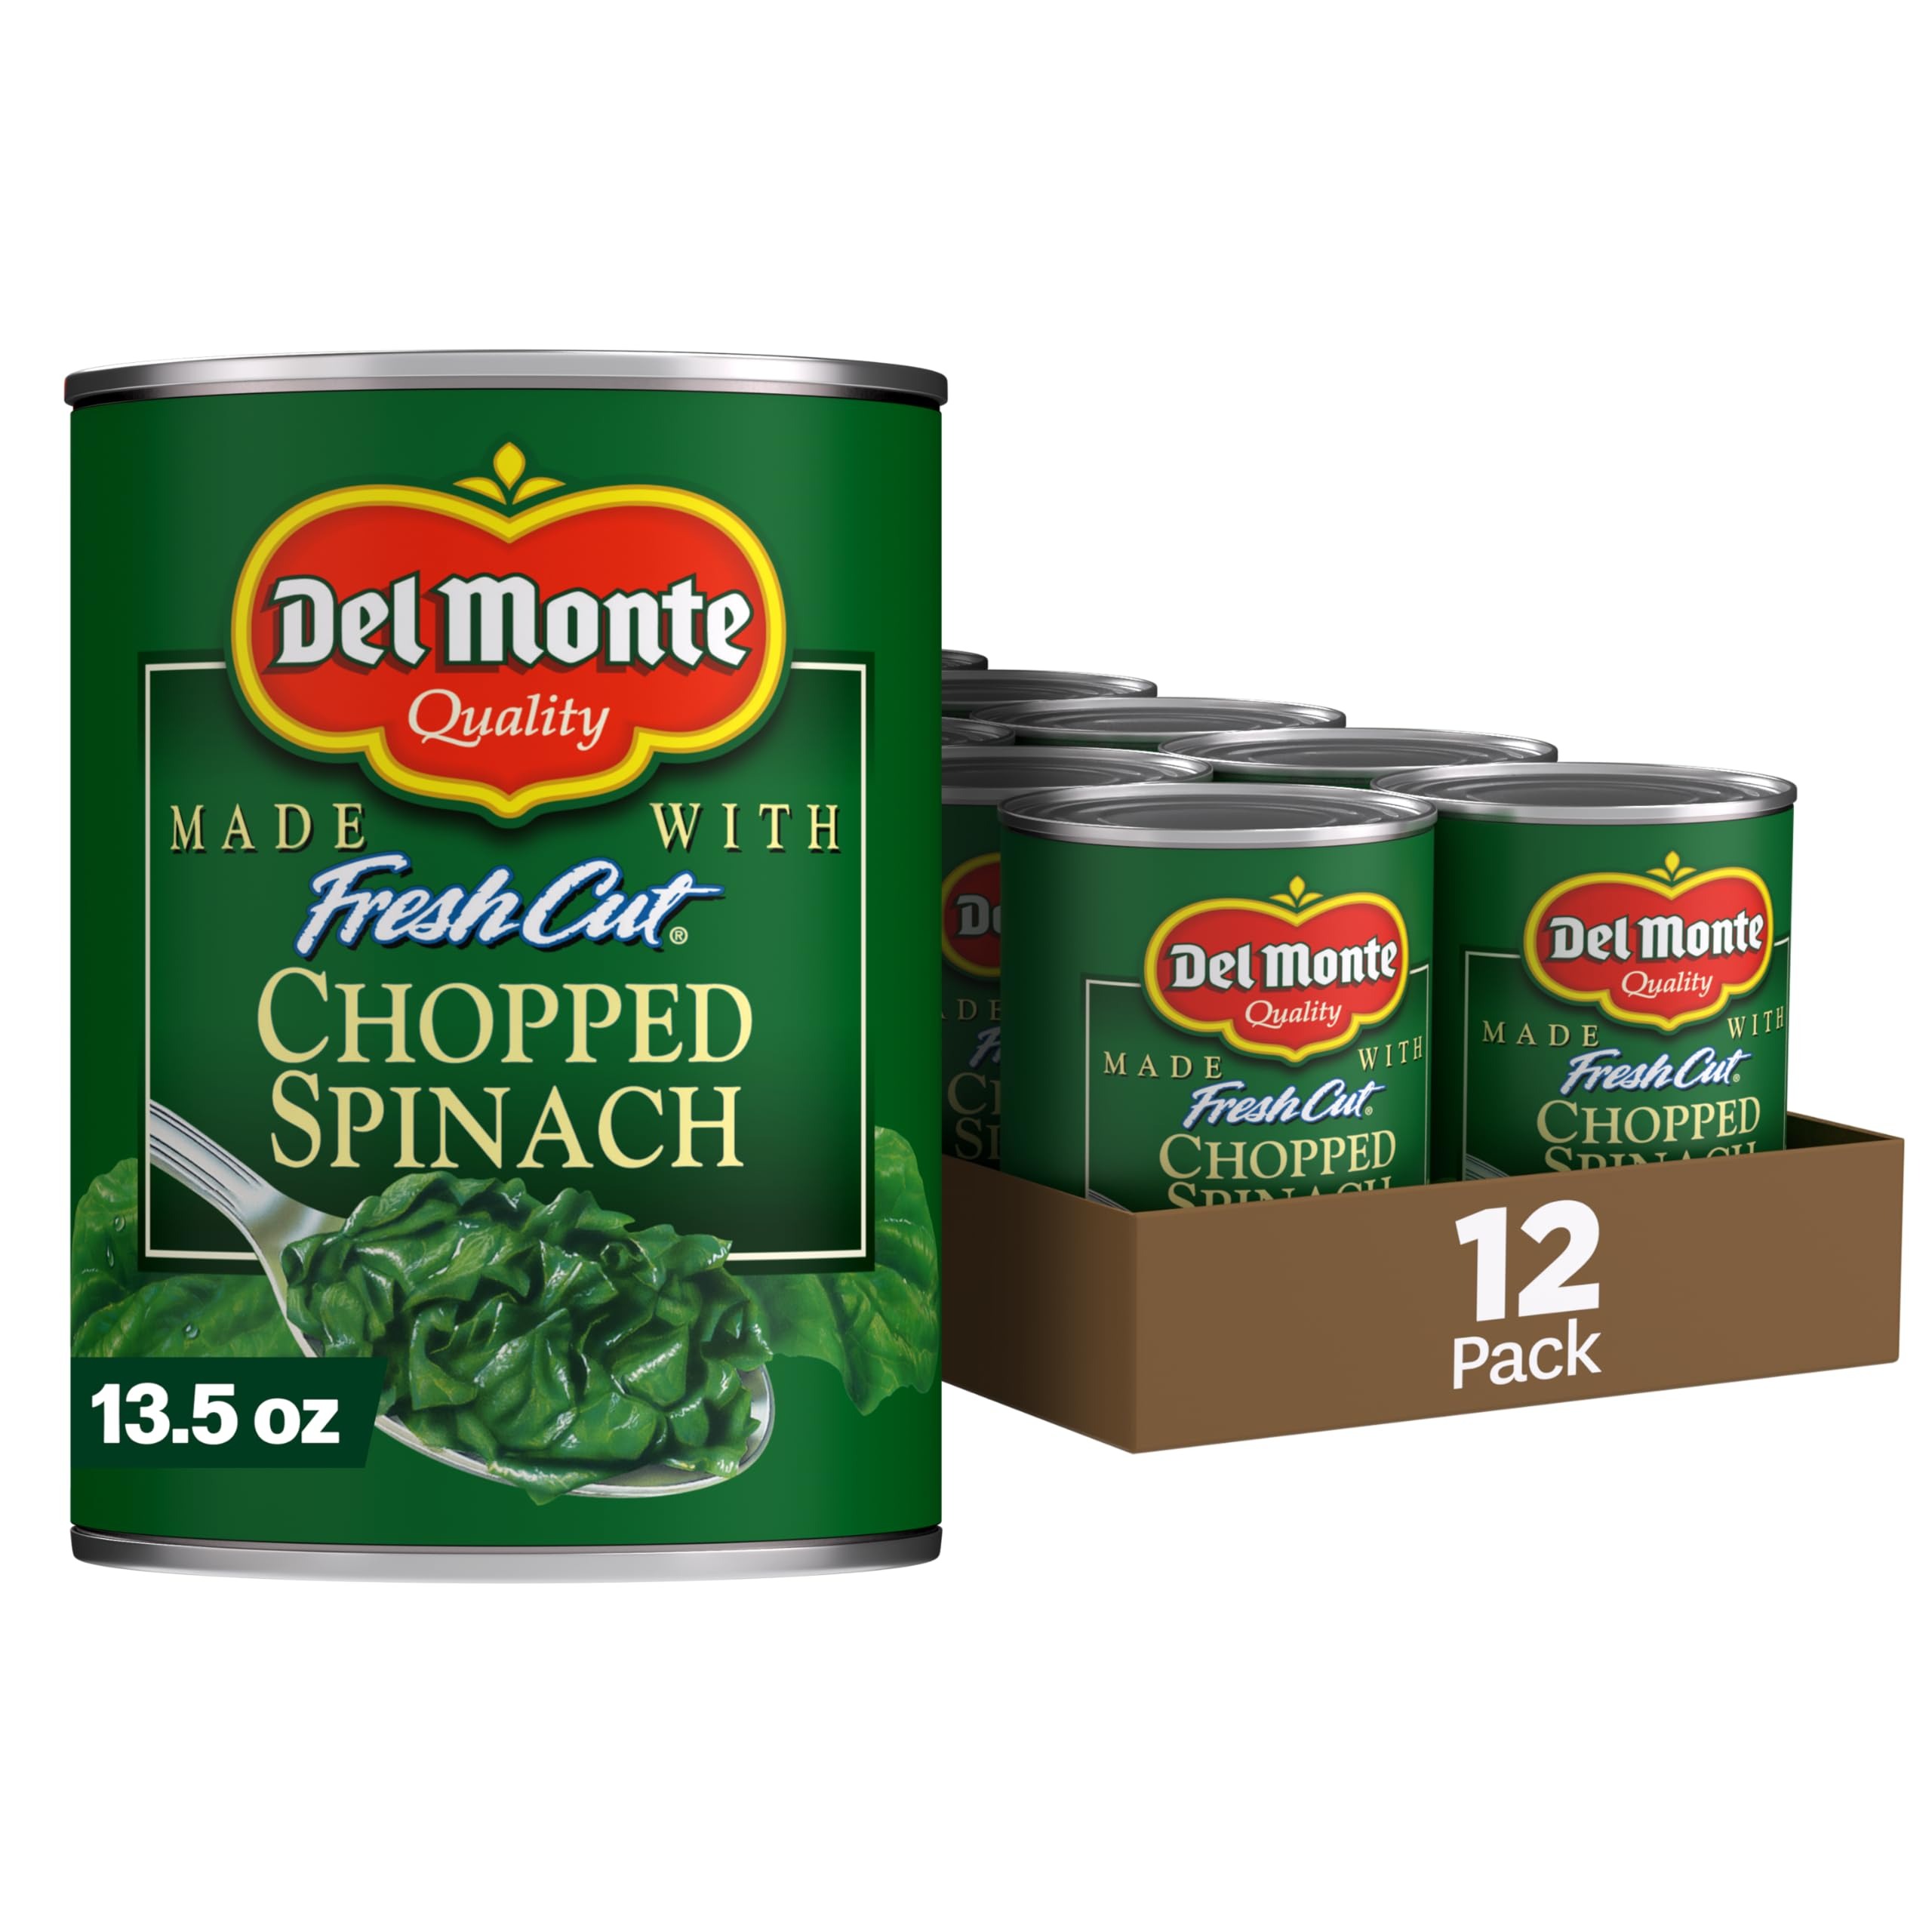
Item Name: Del Monte Canned Fresh Cut Chopped Spinach, 13.5 Ounce (Pack of 12)
Bullet Point 1: Rich Flavor: The chopped spinach works great as a stand-alone accompaniment or a delicious ingredient to add to your favorite recipe. You can mix it with grilled chicken, seafood, and other veggies, or add seasonings for an extra flavor kick.
Bullet Point 2: Naturally Fresh: Our canned spinach is picked at the peak of freshness and packed within hours to lock in crispness, flavor, and nutrition in every bite.
Bullet Point 3: No Preservatives: With no artificial flavors, non-GMO, and non-BPA ingredients, the spinach is perfect for elevating any meal.
Bullet Point 4: Nutritious & Delicious: Filled with three Simple Ingredients: spinach, water, and sea salt, they cook in minutes and save time when preparing your next meal.
Bullet Point 5: Premium Quality: Del Monte has earned a reputation with innovations and dedication to quality. We strive to cultivate the best vegetables and fruits, working with family farmers, to help your family live a life full of vitality and enjoyment.
Value: 162.0
Unit: Ounce

Price: 26.99